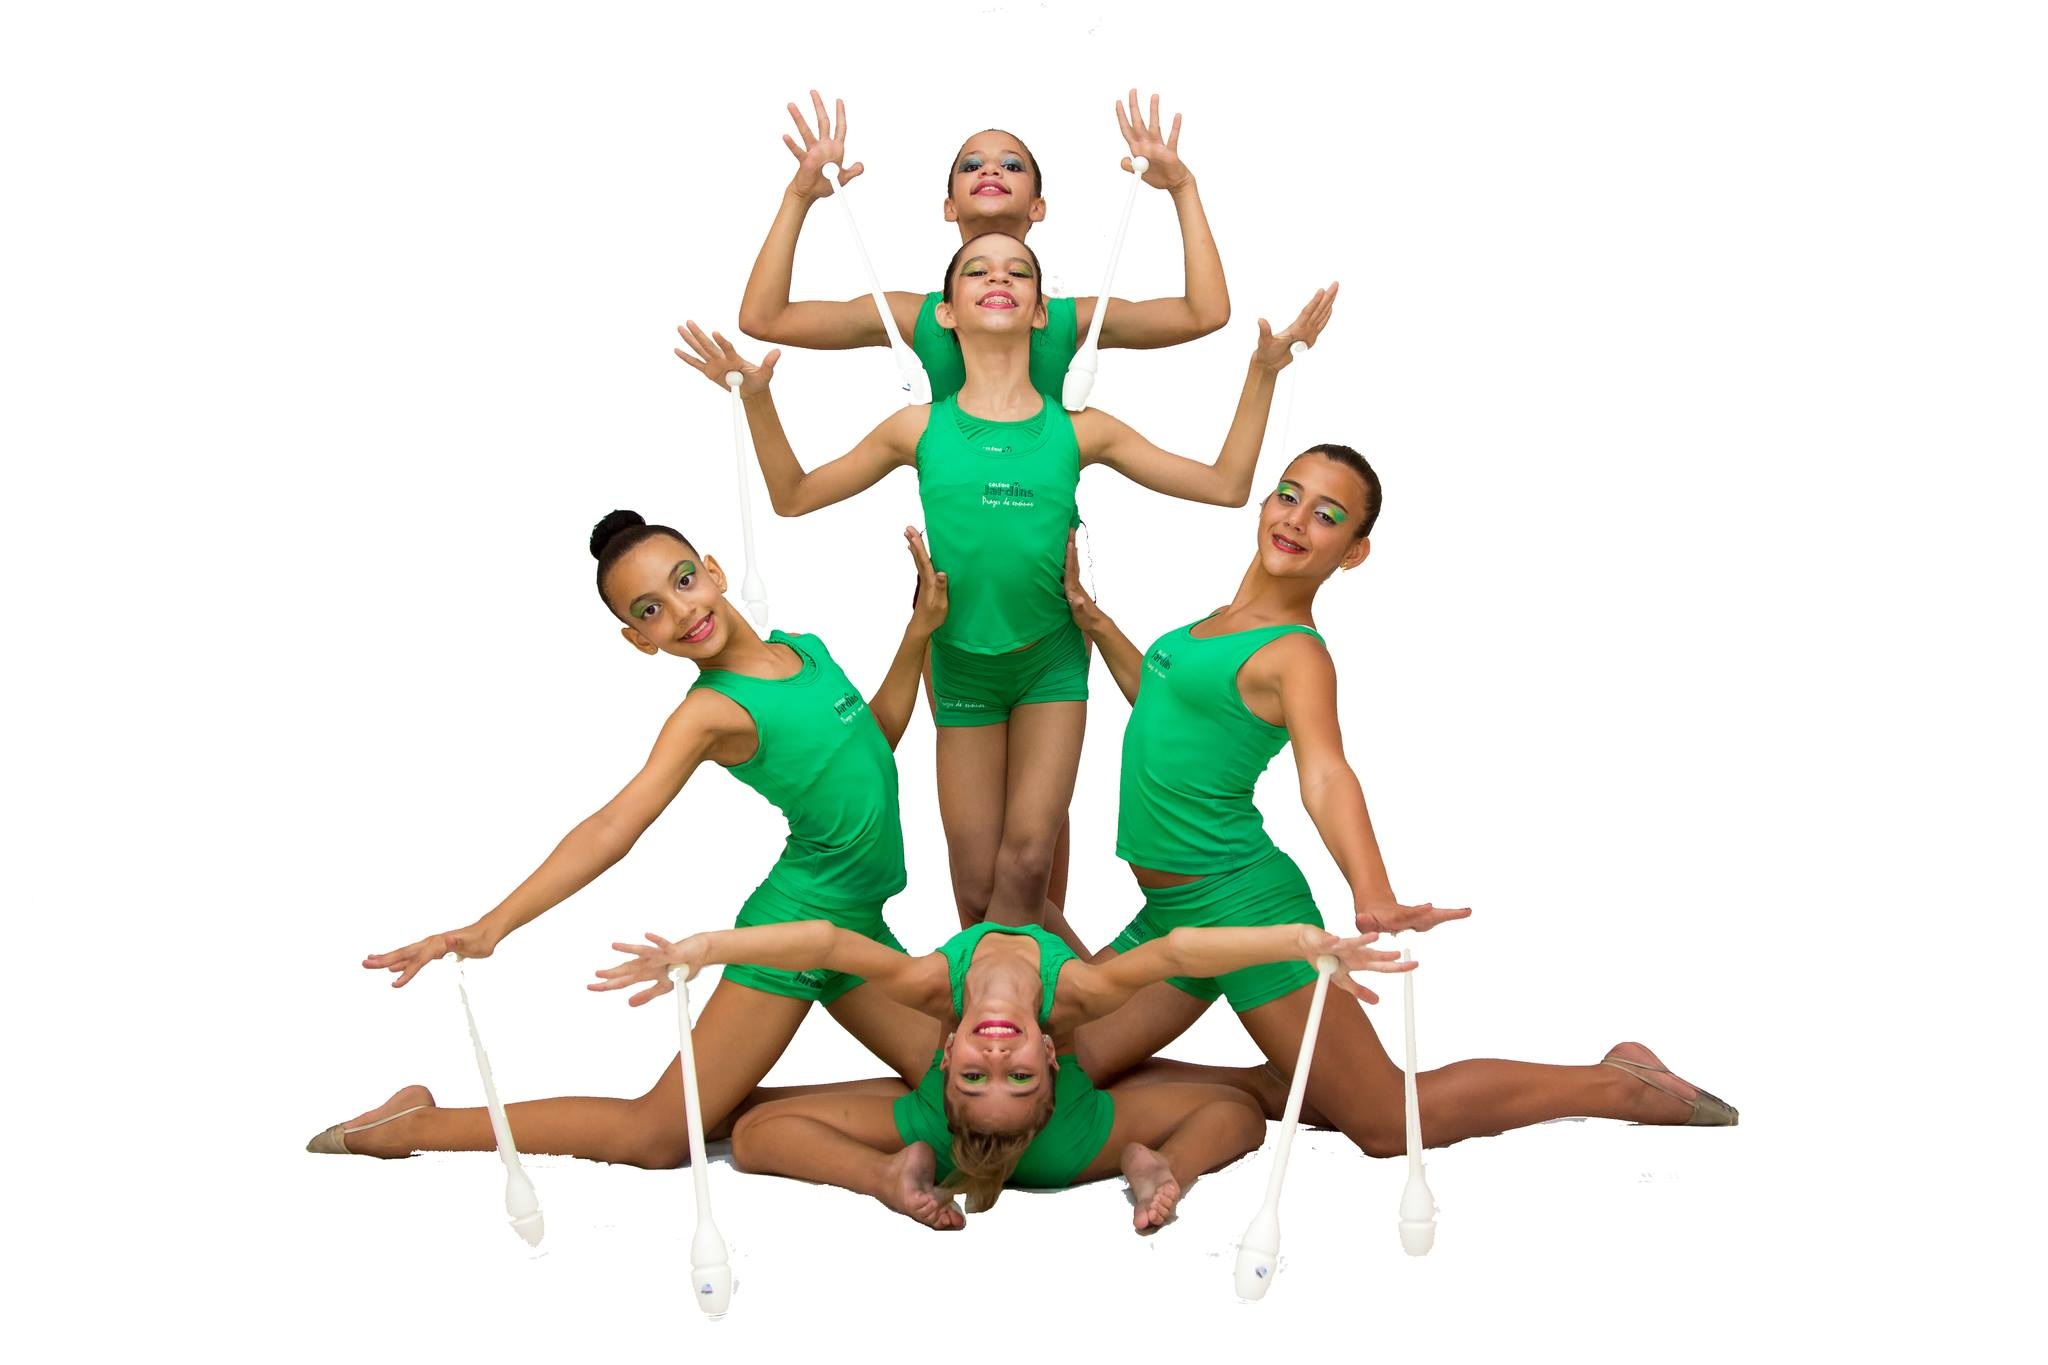
sport, jumping, dance, gym, ballet, girls, illustration, sports, acrobatics, entertainment, gymnastics, performing arts, choreography, rhythmic gymnastics, modern dance, concert dance, atl tico